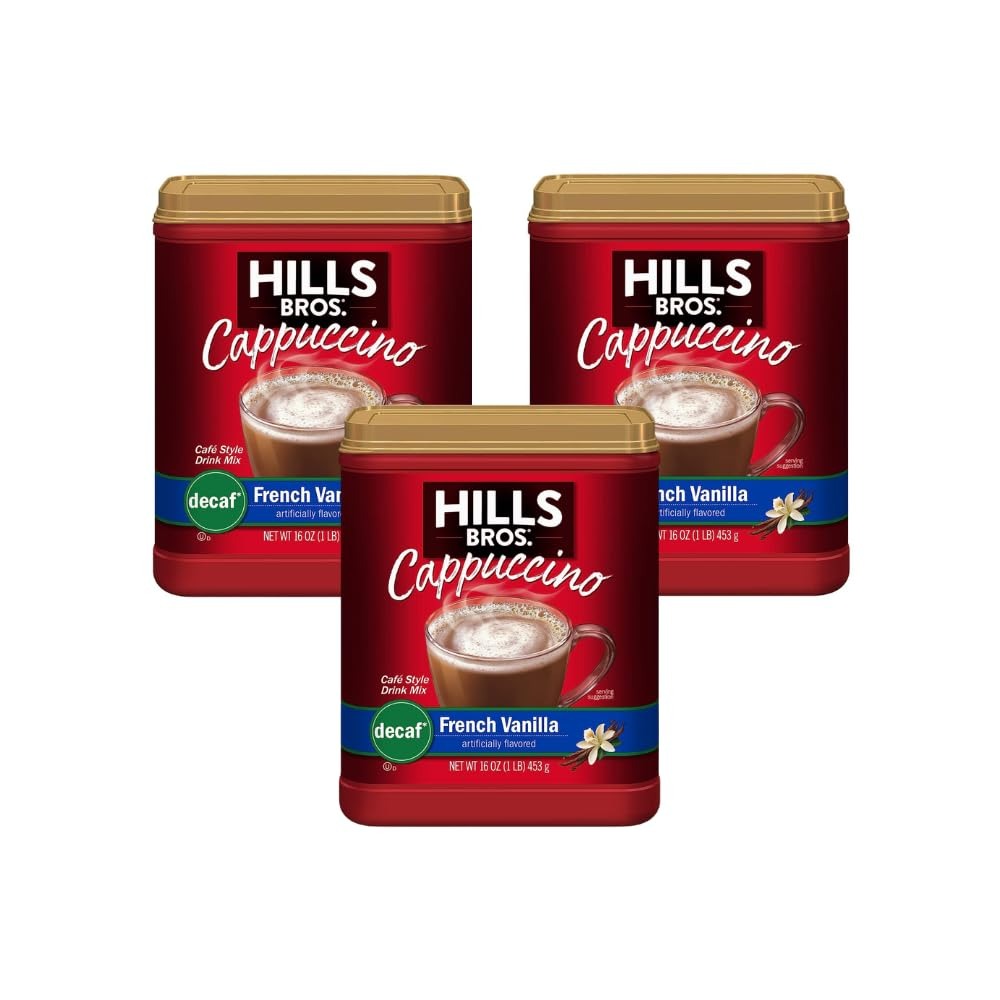
Item Name: Hills Bros French Vanilla Cappuccino 16 Ounce (Pack of 3)
Bullet Point 1: INSTANT CAPPUCCINO – When you’re in the mood for a cappuccino without the guilt, look no further than Hills Bros. instant cappuccino.
Bullet Point 2: SUGAR-FREE - Our Sugar-Free French Vanilla cappuccino flavor is so frothy and decadent, you'll forget it's sugar free! It has 0g of sugar, 8g of carbs, and just 50 calories
Bullet Point 3: RICH COFFEEHOUSE FLAVOR - Treat yourself to delicious and rich, creamy coffeehouse cappuccino without having to leave the house. Just add hot water, mix, and cuddle up on the couch. Food Form: Powdered
Bullet Point 4: VERSATILE - Warm up with a frothy cup of cappuccino, chill with an ice-blended drink or stir things up by adding cappuccino drink mix to your coffee instead of cream and sugar
Bullet Point 5: A BRAND TO TRUST - Hills Bros. was created over 137 years ago with a commitment to quality. We've been delighting customers ever since with innovative roasting methods, delicious blends and more
Product Description: In the mood for a delicious and decadent coffee treat but don’t want to be up all night tossing and turning? Look no further than Hills Bros. decaf instant French vanilla cappuccino. Our French vanilla instant cappuccino mix instantly creates a cup of frothy, decadent cappuccino, with only sweet notes and lots of rich and creamy vanilla flavor. Just add water! It’s a versatile mix, too, and can create a warm, frothy cup or a chilled, ice-blended cappuccino. You can even use this decaf French vanilla cappuccino mix instead of cream and sugar in your brewed coffee. It’s convenient and easy to use - treat yourself to delicious and rich, creamy coffee house cappuccino without having to leave the house! Hills Bros. Coffee was born over 137 years ago with an unwavering commitment to quality. We’ve been delighting customers ever since with our innovative roasting methods, delicious blends and much more. Our coffee is crafted without compromise.
Value: 48.0
Unit: Ounce

Price: 7.62